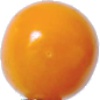
Label: physalis